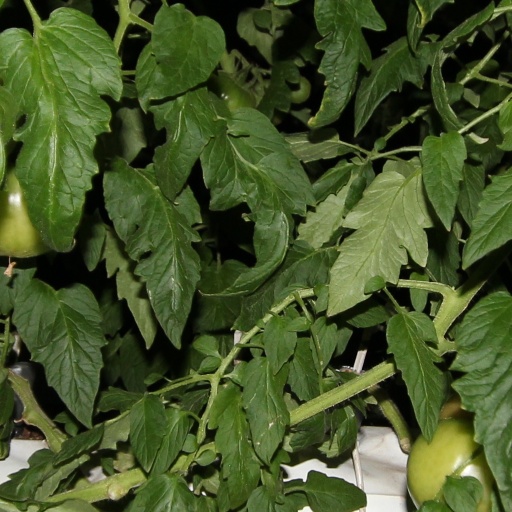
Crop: tomato